Southport, Queensland

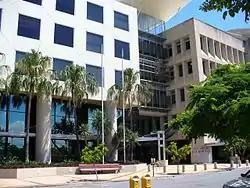
Southport Courthouse

In April 1900, the Roman Catholic Church purchased a parcel of land for a convent on Marine Parade opposite the pier. The Star of the Sea College opened as day school on 21 January 1901. Operated by the Sisters of Mercy, there were about 60 students enrolled on the opening day. In 1934, the school commenced offering secondary school education. The school closed at the end of 1990 with the girls transferring to Aquinas Catholic College (previously a boys-only school). The site was sold with buildings being demolished in 2016. The demolition unearthed a time capsule placed in March 1988 as part of the Australian bicentenary celebrations.